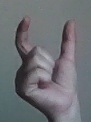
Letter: nun